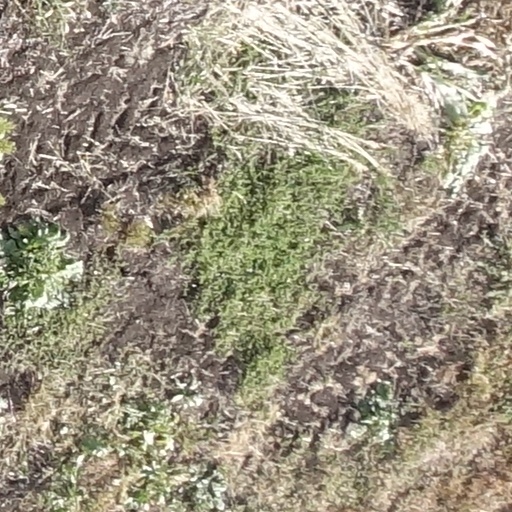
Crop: sorghum